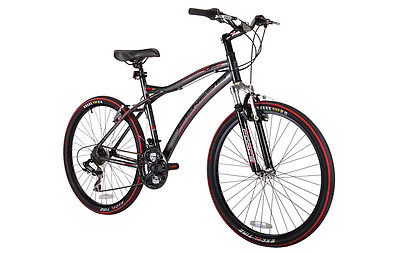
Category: bicycle